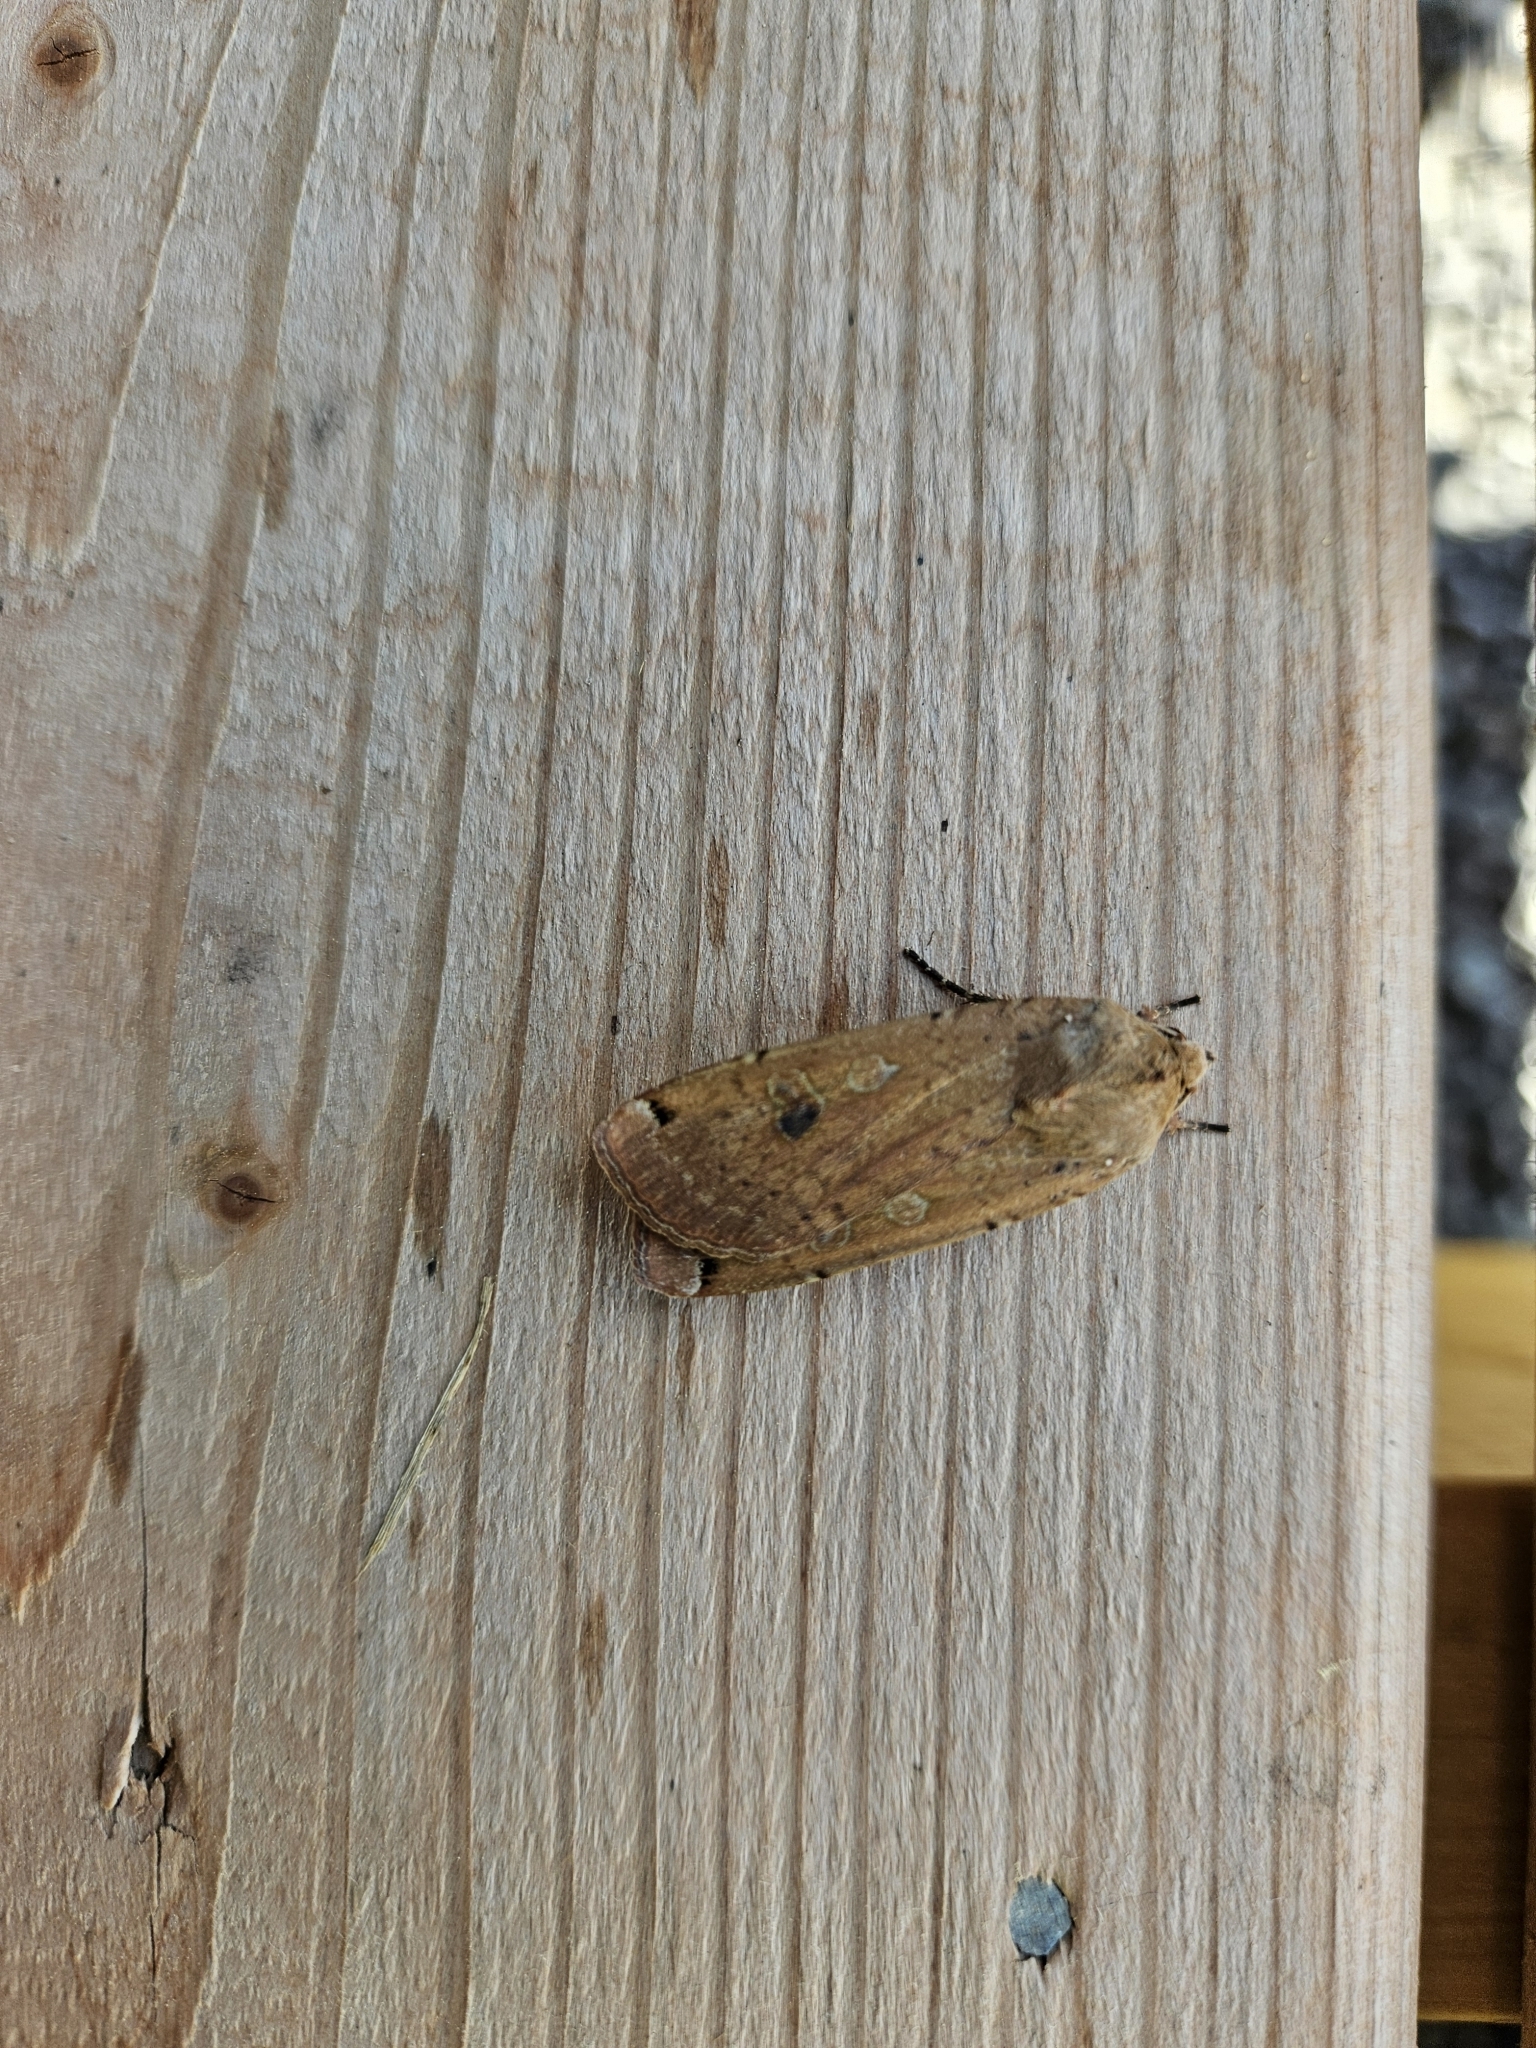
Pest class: cutworms